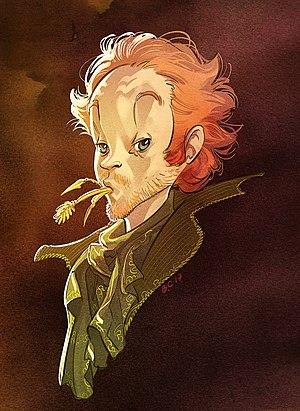
Dessin de Brice Cossu représentant Olivier Bocquet.
Olivier Bocquet est un romancier et scénariste français de bande dessinée.
Brice Cossu, né en 1982 à Revin, est un dessinateur de bande dessinée français.